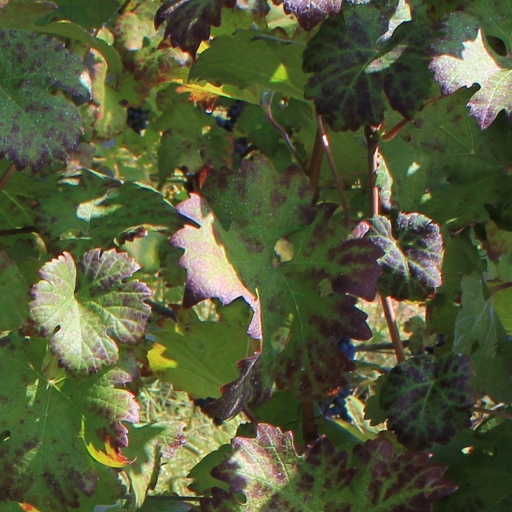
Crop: grape